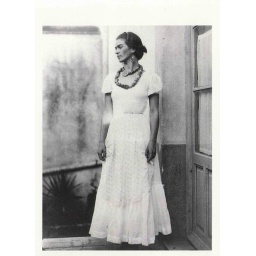
Frida in a white dress